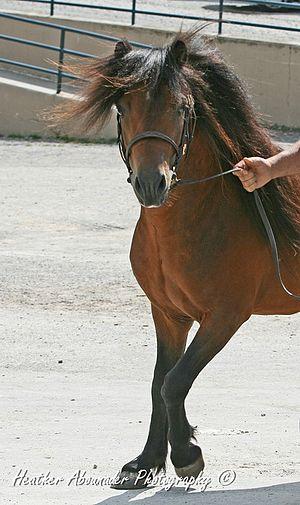
Le Dartmoor est l'une des neuf principales races de poneys britanniques. Il fait partie des mountain and moorland et provient de la lande du sud-ouest de l'Angleterre, nommée Dartmoor. Beaucoup croisé, il vit traditionnellement en liberté et au fil des époques, est bâté, monté ou encore employé dans les mines durant la révolution industrielle. La population semi-sauvage connaît un très net déclin au XXᵉ siècle, tandis que l'utilisation de ce poney pour l'enseignement équestre des enfants et le sport se répand dès les années 1950 et permet sa sauvegarde.